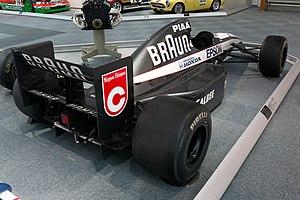
La Tyrrell 020 est la monoplace de Formule 1 engagée par l'écurie britannique Tyrrell Racing dans le cadre du championnat du monde de Formule 1 1991. Elle est pilotée par l'Italien Stefano Modena, en provenance de l'écurie Brabham, et le Japonais Satoru Nakajima, qui effectue sa deuxième saison chez Tyrrell. La 020 se distingue de sa devancière, la Tyrrell 019, par son moteur V10 Honda.